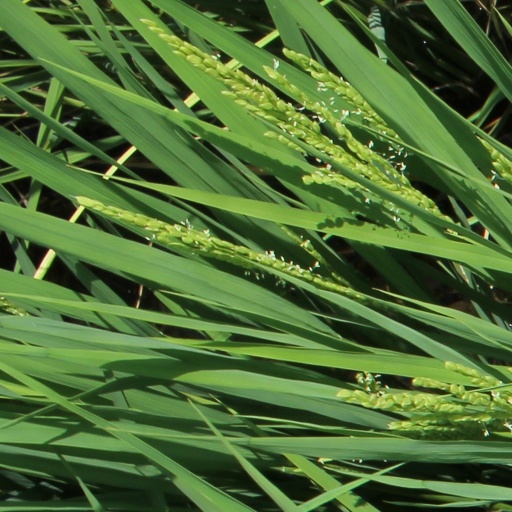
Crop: rice